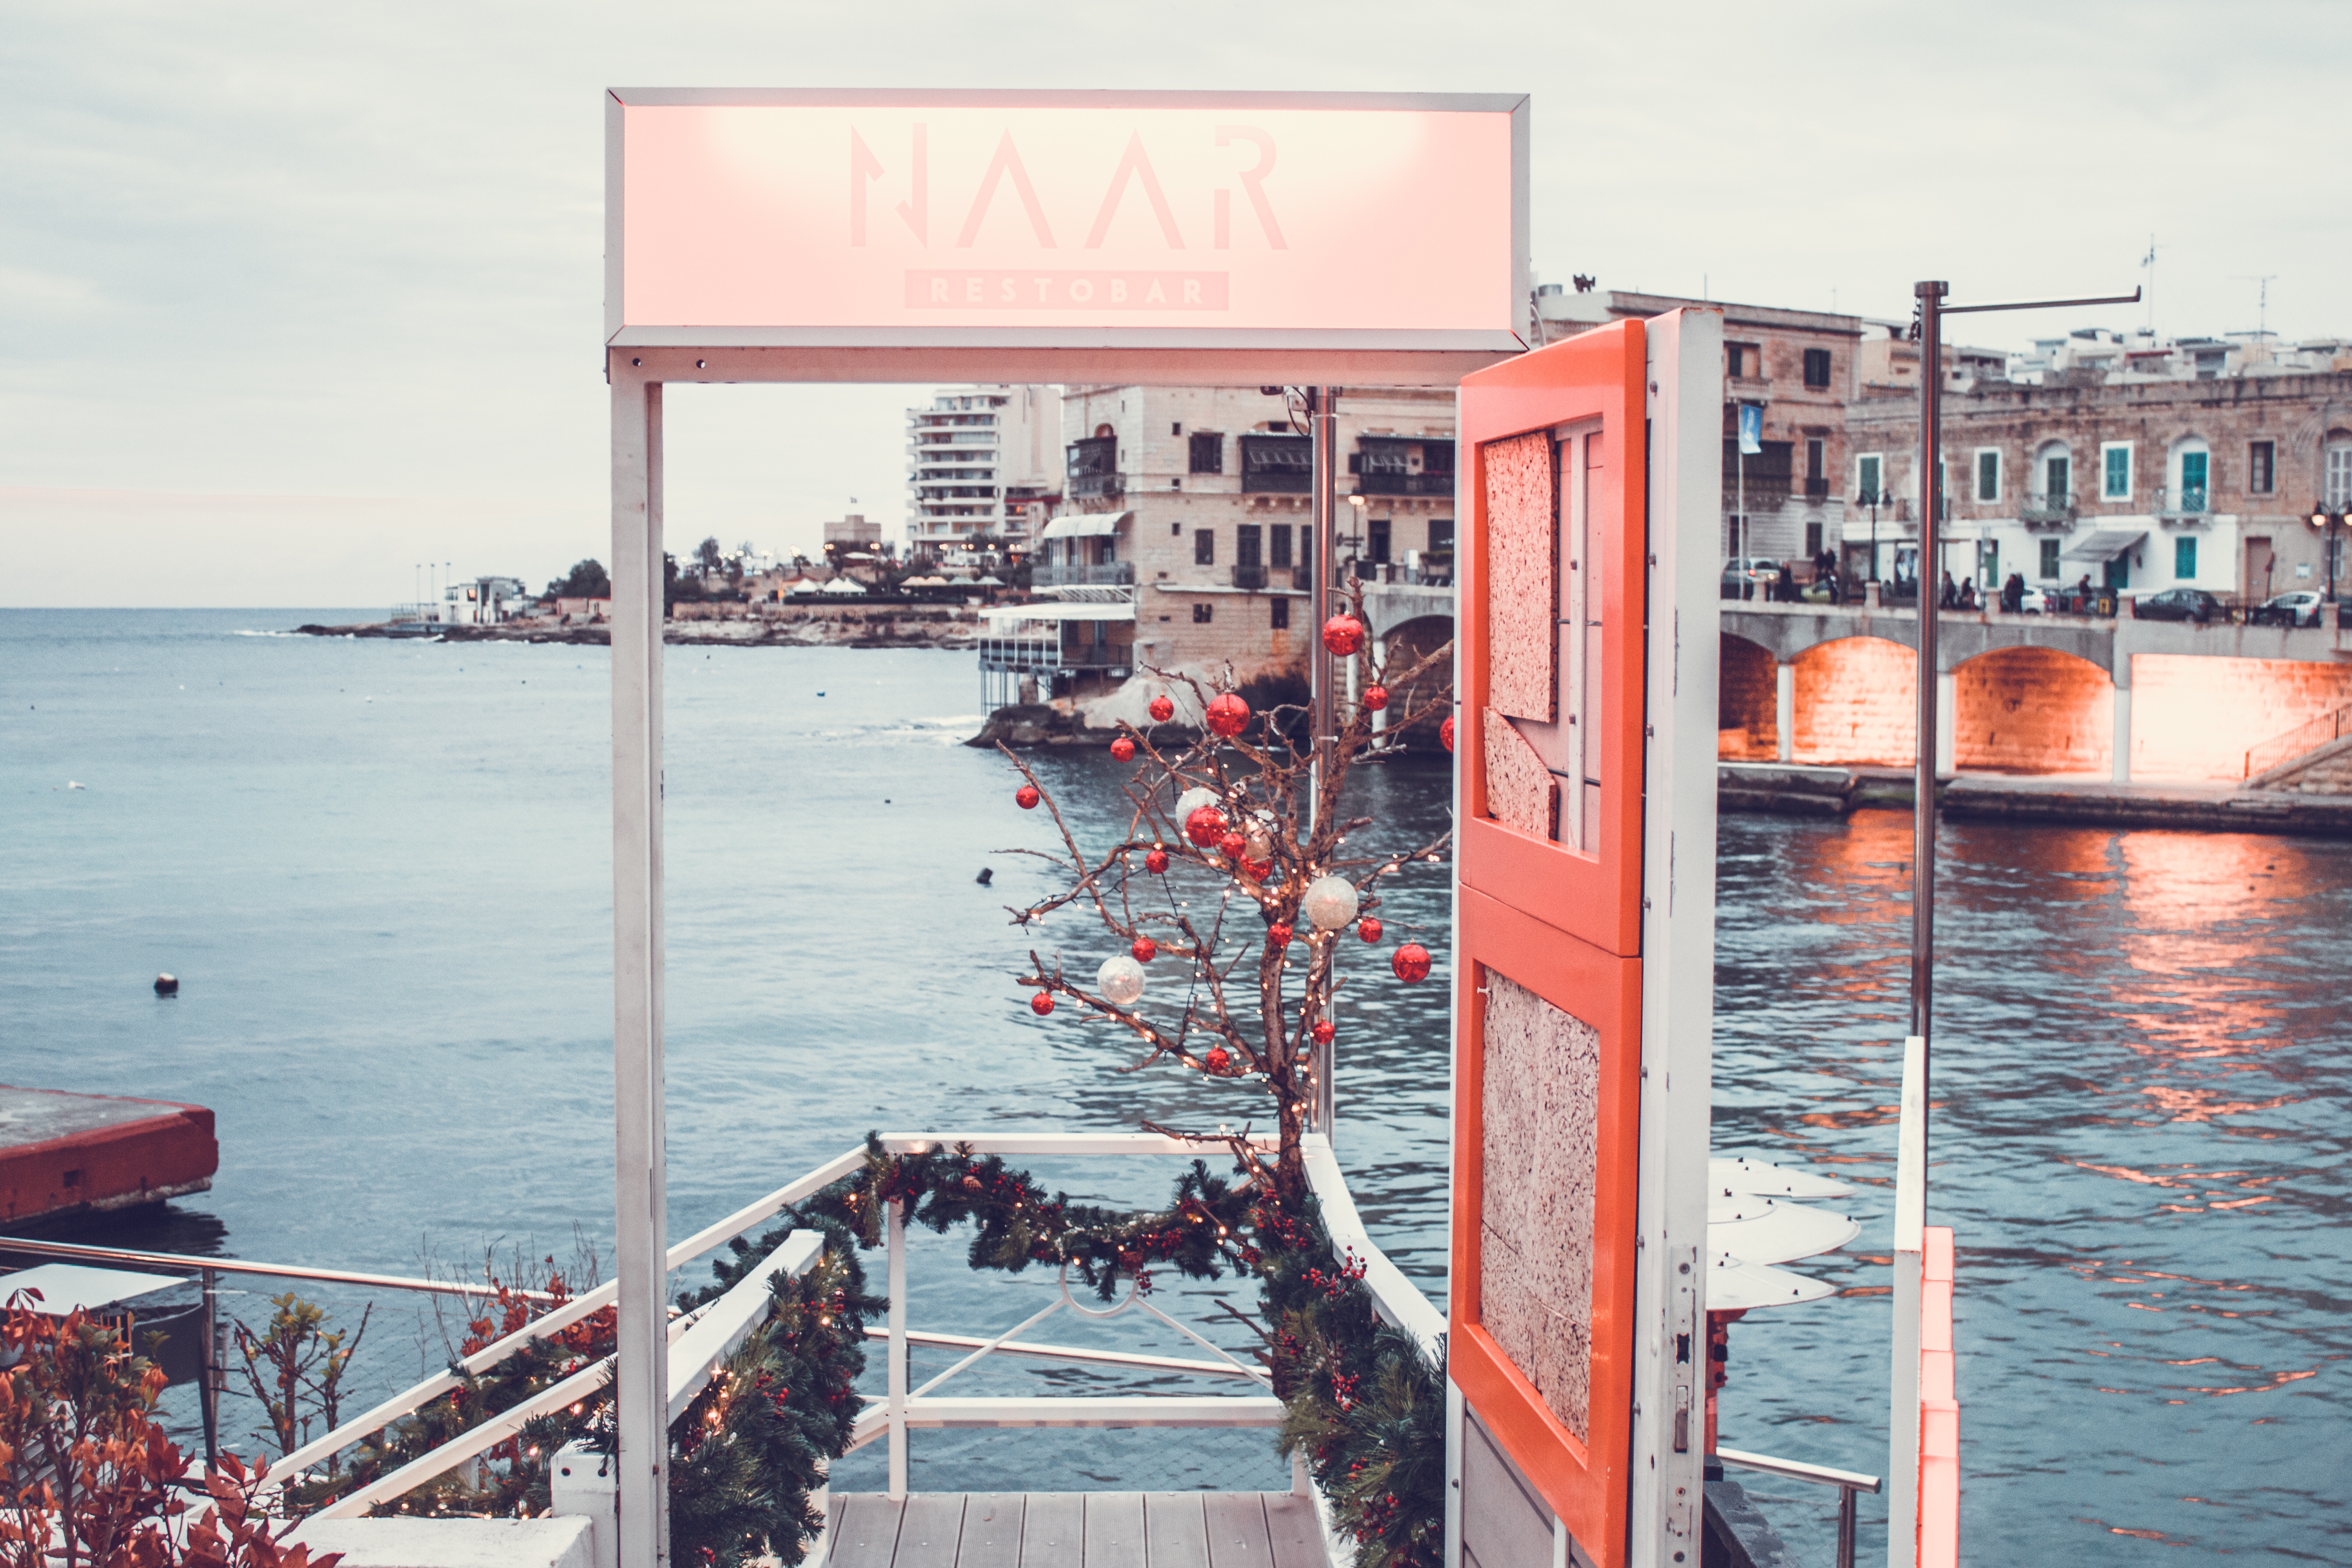
sea, water, ocean, dock, architecture, sky, boat, town, building, city, pier, vacation, travel, sight, vehicle, harbor, marina, port, tourism, seashore, christmas, door, waterway, outdoors, ferry, buildings, watercraft, decorations, vehicles, christmas balls, transportation system